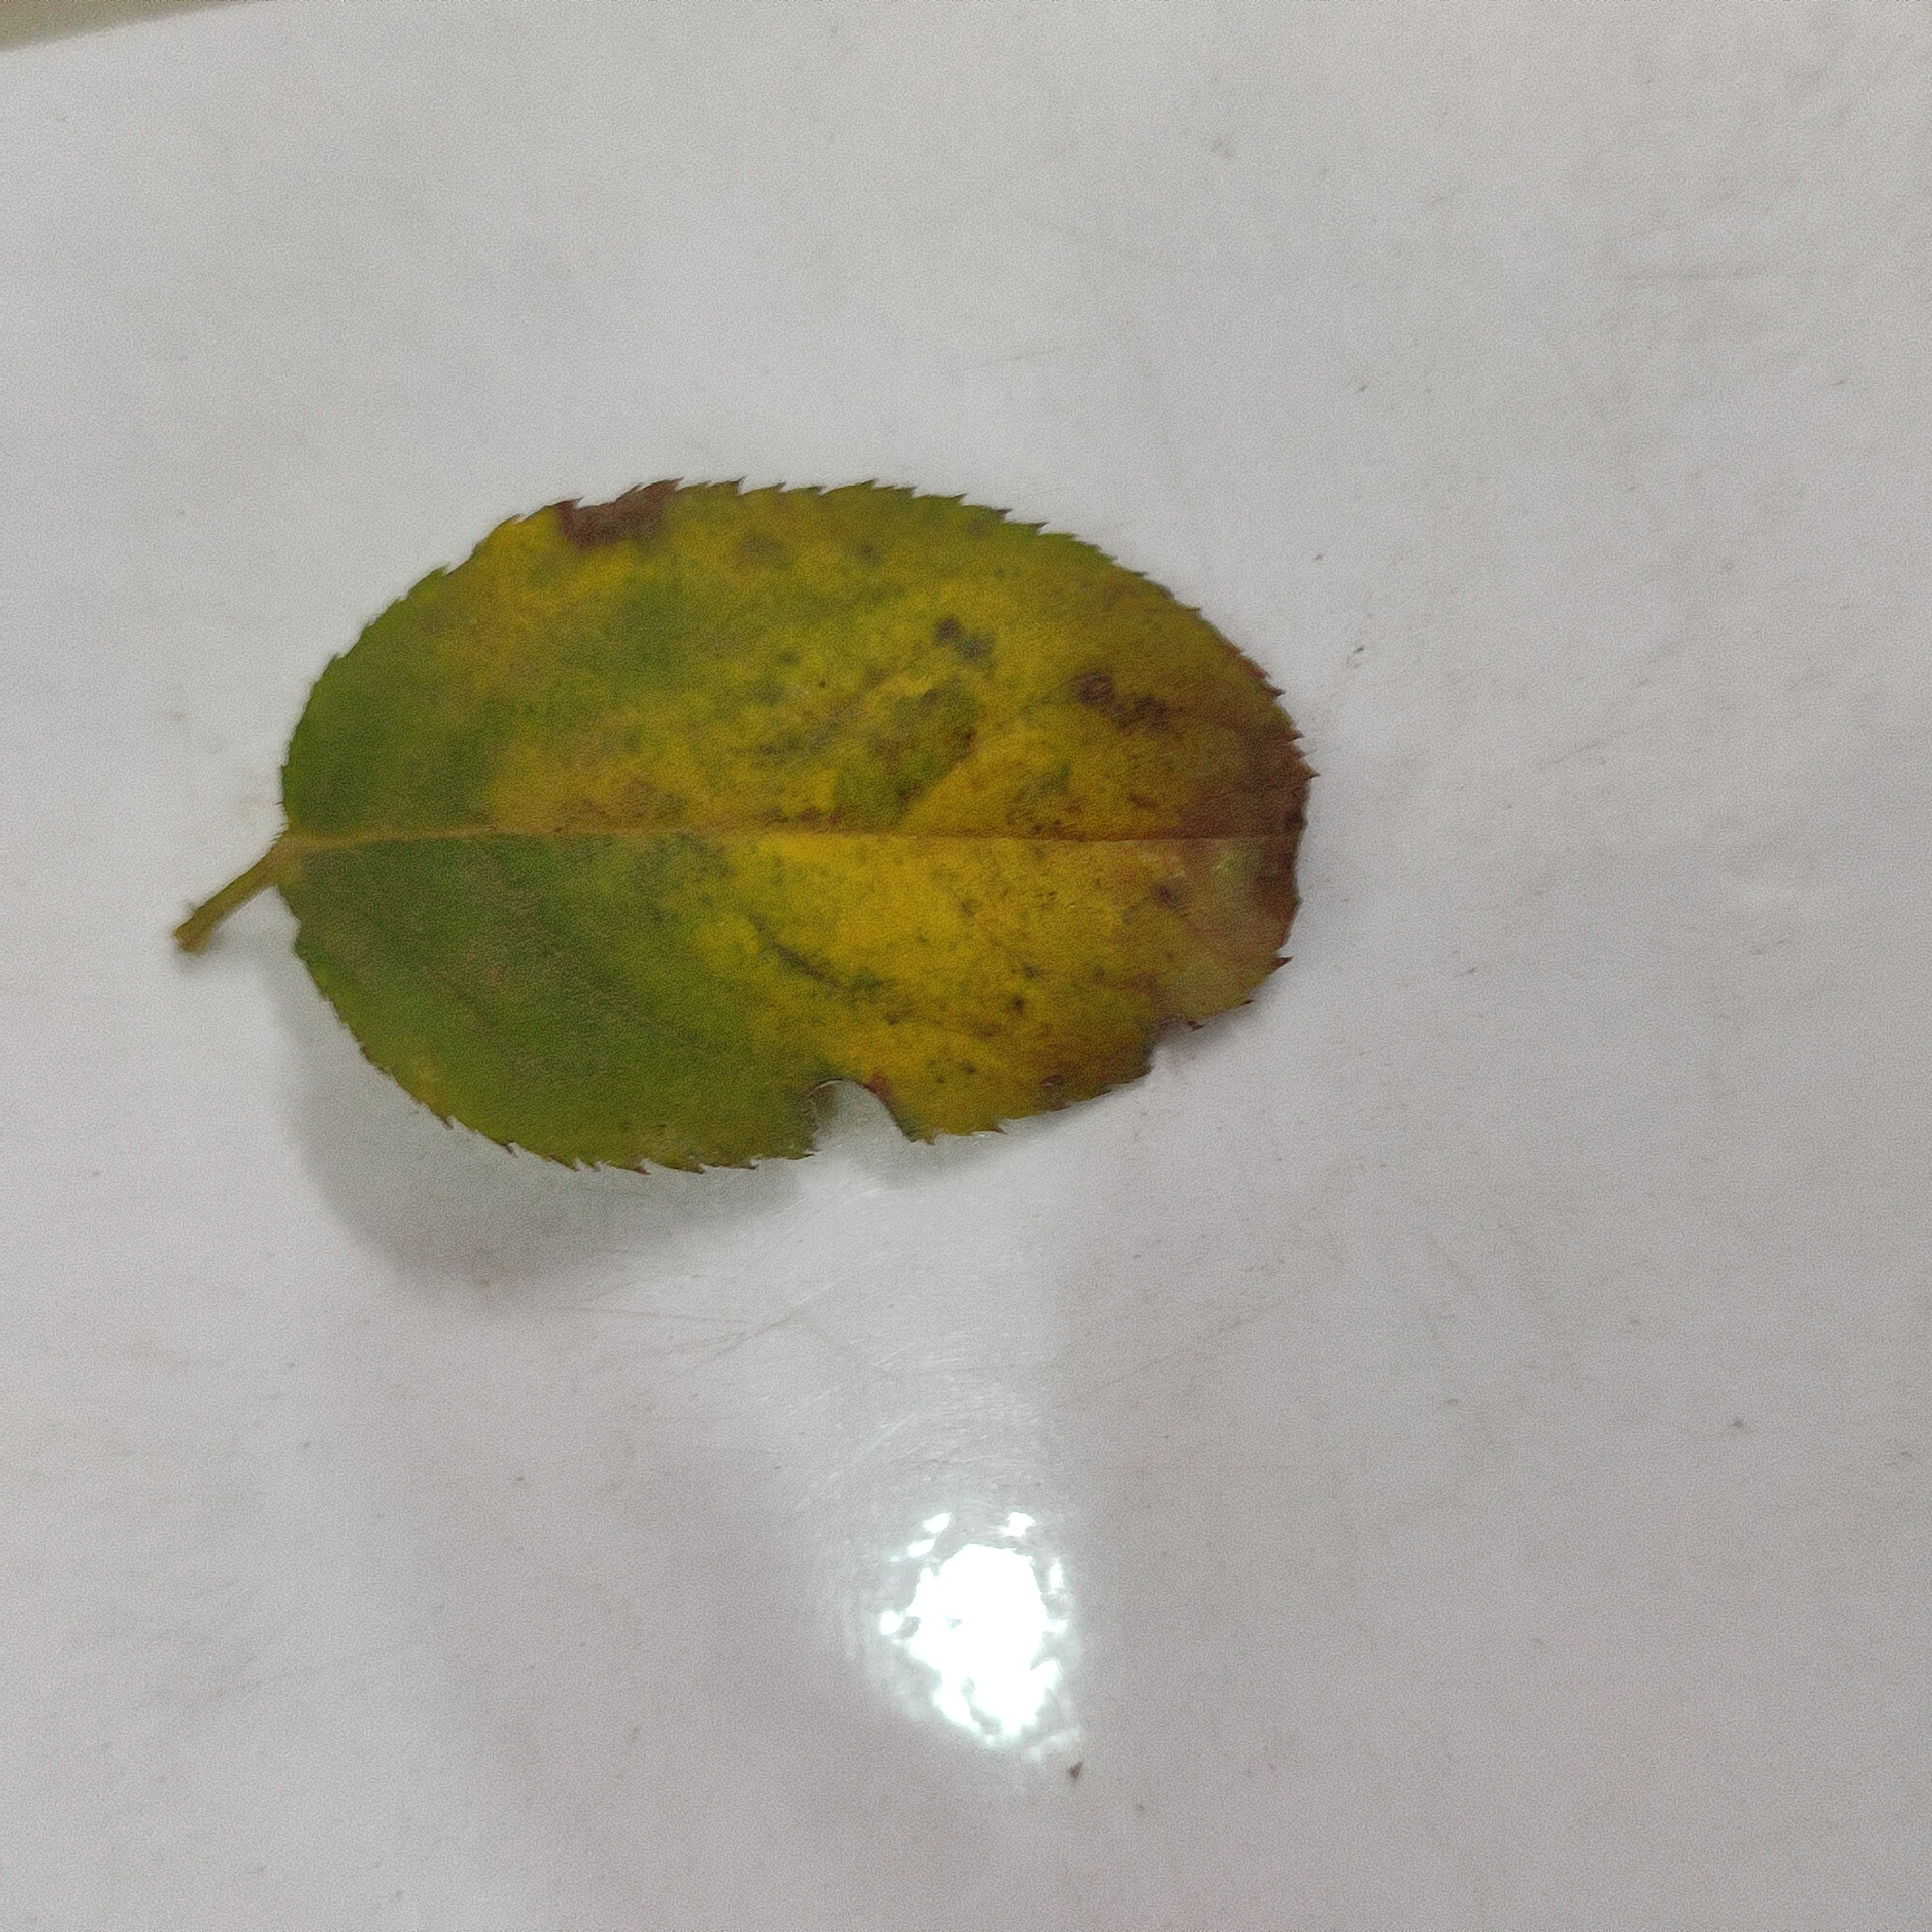
Label: Yellow Mosaic Virus